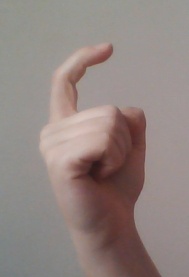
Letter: ra